Flemming Rose

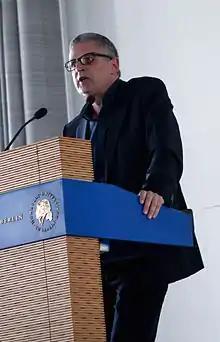
Flemming Rose at the 2015 European Students For Liberty Conference in Berlin

Flemming Rose (born 11 March 1958) is a Danish journalist, author and Senior Fellow at the Cato Institute. He previously served as foreign affairs editor at the Danish newspaper "Jyllands-Posten". As culture editor of the same newspaper, he was principally responsible for the September 2005 publication of the cartoons that initiated the "Jyllands-Posten" Muhammad cartoons controversy early the next year, and since then he has been an international advocate of the freedom of speech.